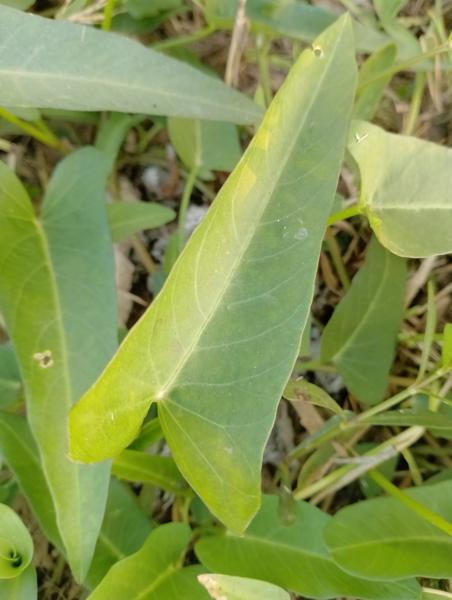
Weed species: Ipomoea aquatic